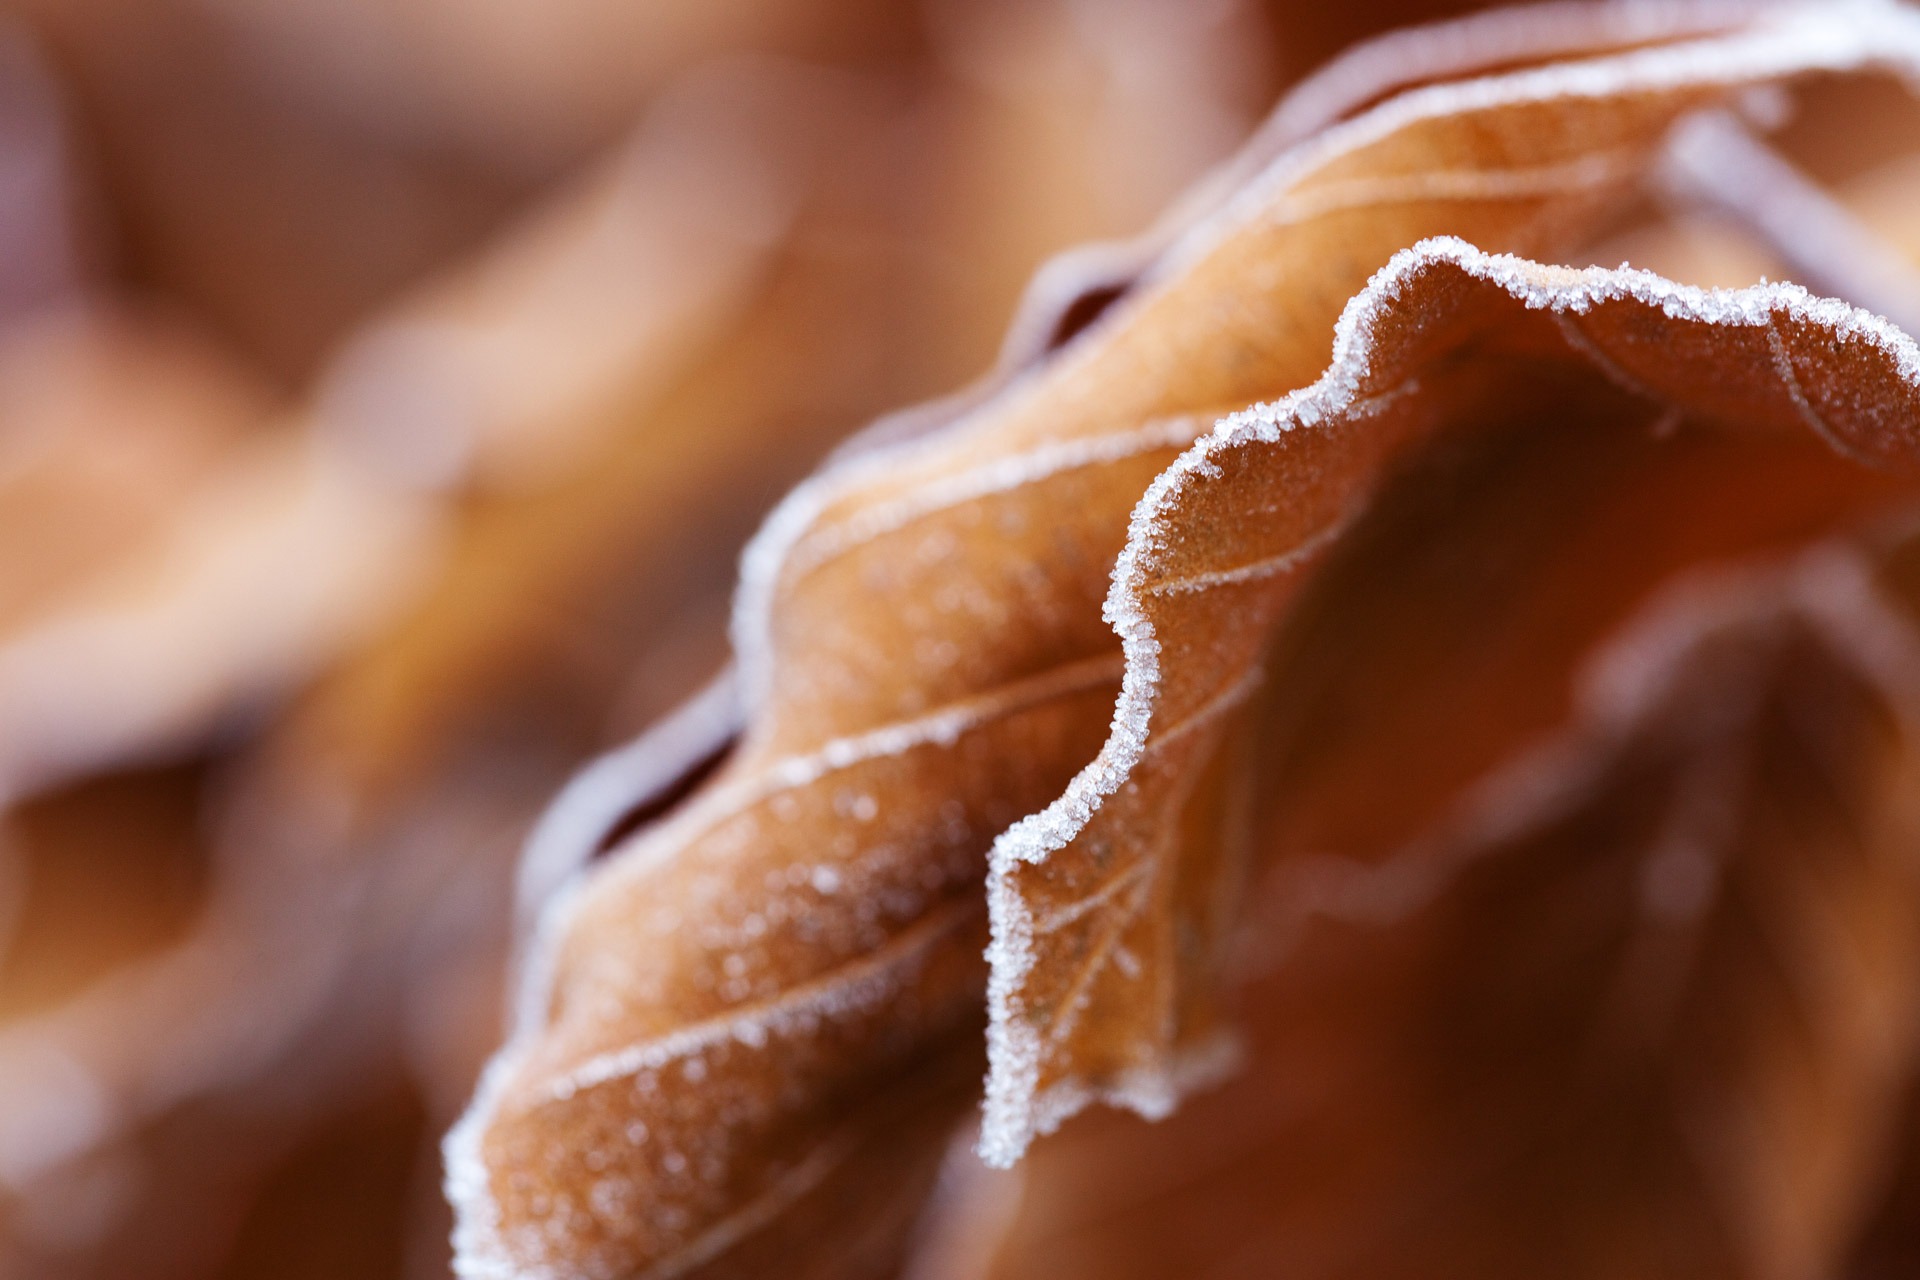
nature, cold, winter, leaf, frost, ice, dish, meal, food, brown, frozen, breakfast, chocolate, baking, dessert, cuisine, season, close up, leaves, icing, oak, crystal, frosty, sweetness, baked goods, macro photography, flavor, junk food, hoar frost, snack food